Naai Kutty

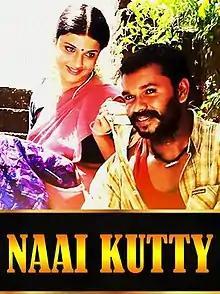
Film poster

Naai Kutty is a 2009 Indian Tamil-language drama film written and directed by Sathaji and produced by V. A. Durai. The film stars newcomer Selvin and Nicole, with Soori, Sippy, and Jayakumaran playing supporting roles. The film's music was composed by Vijayabharathi with cinematography by C. H. Prasath and editing by K. Thanikachalam. The film was released on 31 December 2009.